Sicily

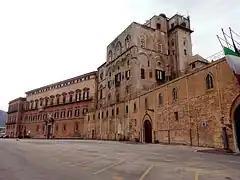
Palazzo dei Normanni, the seat of the Sicilian Regional Assembly. It was a 9th-century Arab palace, converted by the Normans into their governing castle.

Several rivers drain the island, most of which flow through the central area and enter the sea at the south of the island. The Salso flows through parts of Enna and Caltanissetta before entering the Mediterranean Sea at the port of Licata. To the east, the Alcantara flows through the province of Messina and enters the sea at Giardini Naxos, and the Simeto, which flows into the Ionian Sea south of Catania. Other important rivers on the island are the Belice and Platani in the southwest.